Henry III of Nassau-Breda

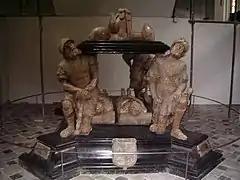
The grave monument of Engelbert II at the in Breda, Netherlands. Both Henry III and his son René are buried here.

Henry had no further legitimate children, although he is known to have had some illegitimate offspring, amongst them Alexis of Nassau-Corroy and Isabelle of Nassau, both legitimised after the death of their father, and both had an impressive descendance. One of his descendants is Philippe François de Berghes, 1st Prince of Grimberghen.